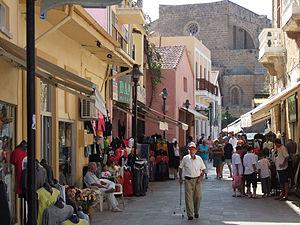
Chypre du Nord, en forme longue la république turque de Chypre du Nord, en turc Kuzey Kıbrıs Türk Cumhuriyeti, est un État reconnu uniquement par la Turquie, situé sur la partie nord-est de l'île de Chypre. Il a proclamé son indépendance le 15 novembre 1983, neuf ans après l'intervention militaire dans la partie nord de l'île par la Turquie en 1974, en réaction à la volonté de rattacher l'île à la Grèce par un groupe d'officiers putschistes de la garde nationale chypriote ayant déposé le président Mikhaíl Makarios par un coup d'État en 1974.